Laser Pico

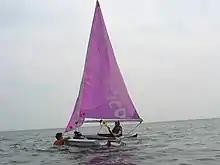
A Laser Pico

The Laser Pico dinghy is a small sailboat designed by Jo Richards in the mid-1990s and used primarily for training and day sailing. It can be crewed by one or two children or an adult. Current models come equipped with both a mainsail and a jib, the jib however mainly functions as a training tool and provides little to no contribution to speed. The Pico functions mainly as a training boat for younger children because of its very durable nature and has little to no racing events dedicated to it.